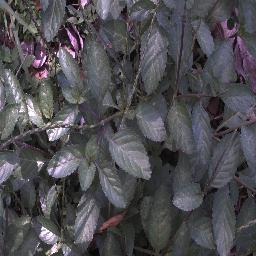
Label: snake_weed